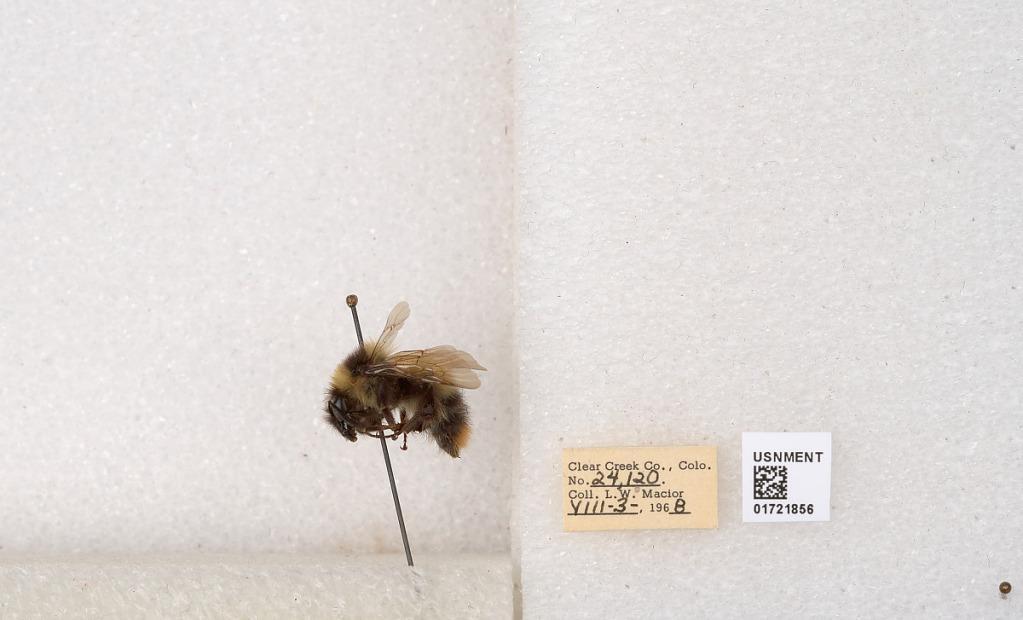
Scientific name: Bombus kirbyellus
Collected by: L. Macior
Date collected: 1968-8-3
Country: United States
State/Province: Colorado
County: Clear Creek
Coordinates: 39.6891, -105.644